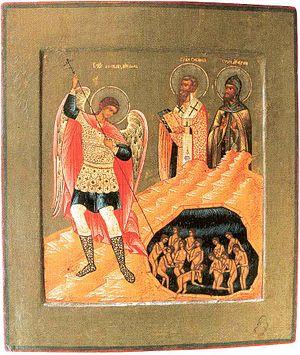
Dans l'angélologie kabbalistique et chrétienne, Sachiel est un archange de l'ordre des Chérubins. La signification de son nom est « celui qui couvre Dieu », et il est associé avec un signe du zodiaque, le Sagittaire. Son jour de la semaine est le jeudi, ses autres attributs sont la richesse et la charité. Alors que selon la plupart des sources, Sachiel préside au jeudi, d'autres l'associent au lundi ou au vendredi. Tous l'associent à la planète Jupiter ; à ce titre, l'angélologie new âge dit que l'on peut l'invoquer pour les affaires impliquant l'argent, la finance, le droit, la politique et la religion. Son sceau apparaît dans un livre de Francis Barrett, Le Mage, un recueil occulte du XIXᵉ siècle. Il apparaît également dans le traité du XVIᵉ siècle, Le Livre Complet de la Science Magique.